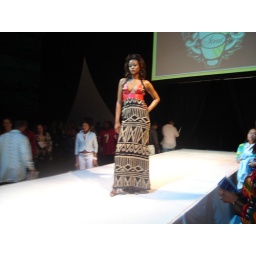
ethnic print dress with red leather accents by ugoseven